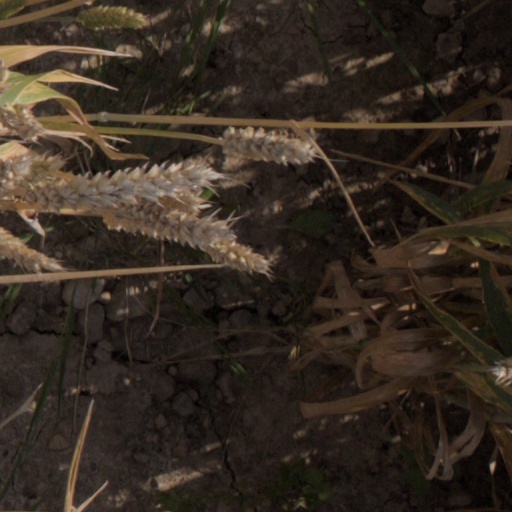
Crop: wheat